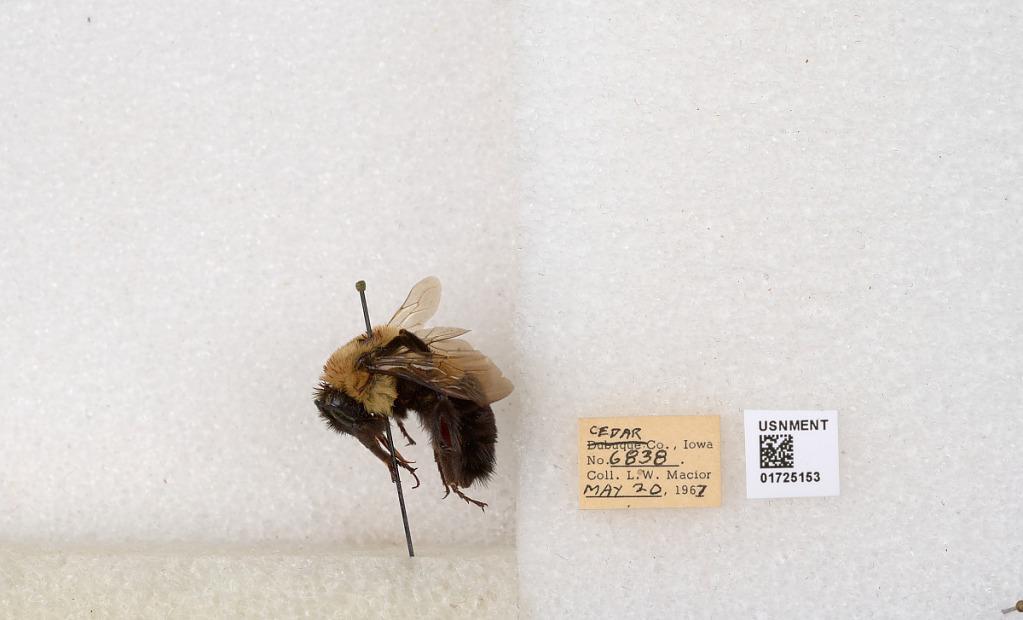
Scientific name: Bombus impatiens Cresson
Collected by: L. Macior
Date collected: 1967-5-20
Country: United States
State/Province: Iowa
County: Cedar
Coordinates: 41.7723, -91.1324